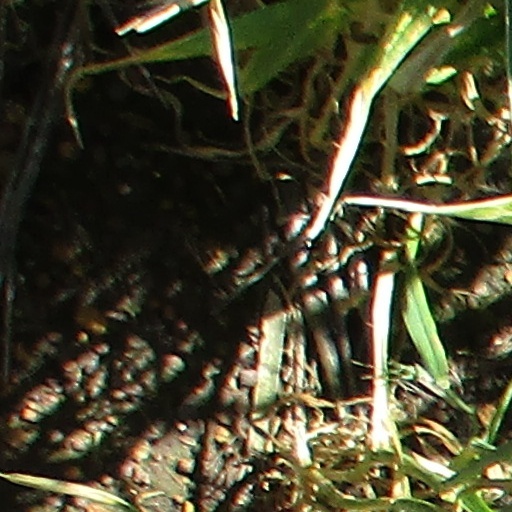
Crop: wheat